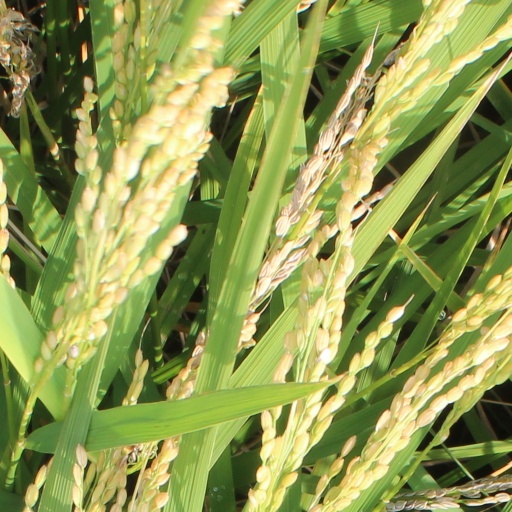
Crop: rice